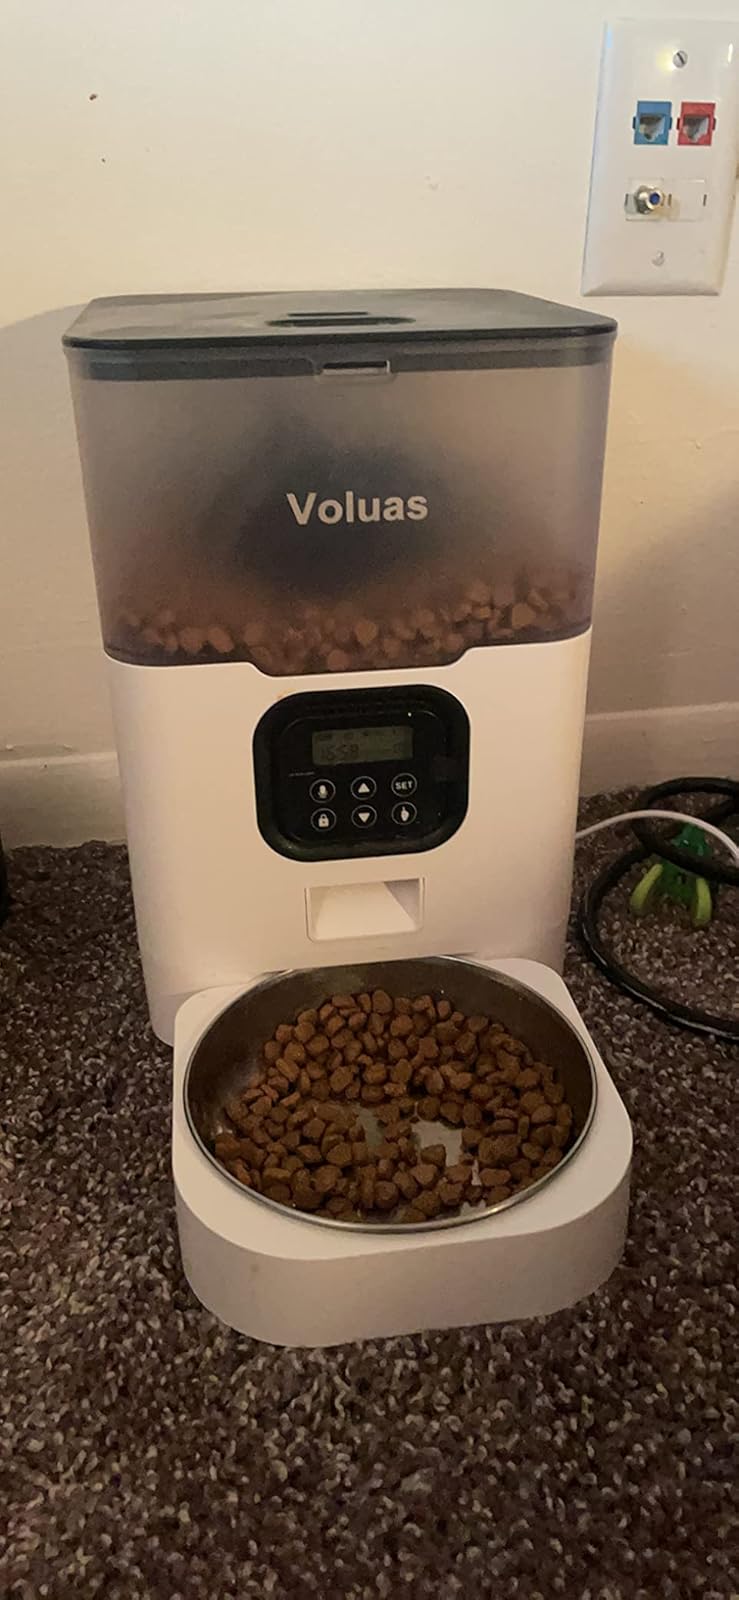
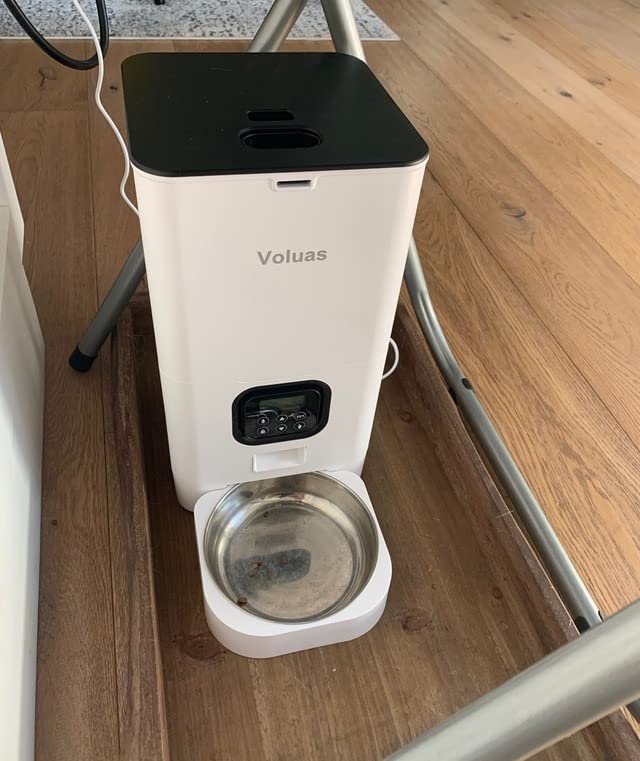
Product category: items_feeder
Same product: no